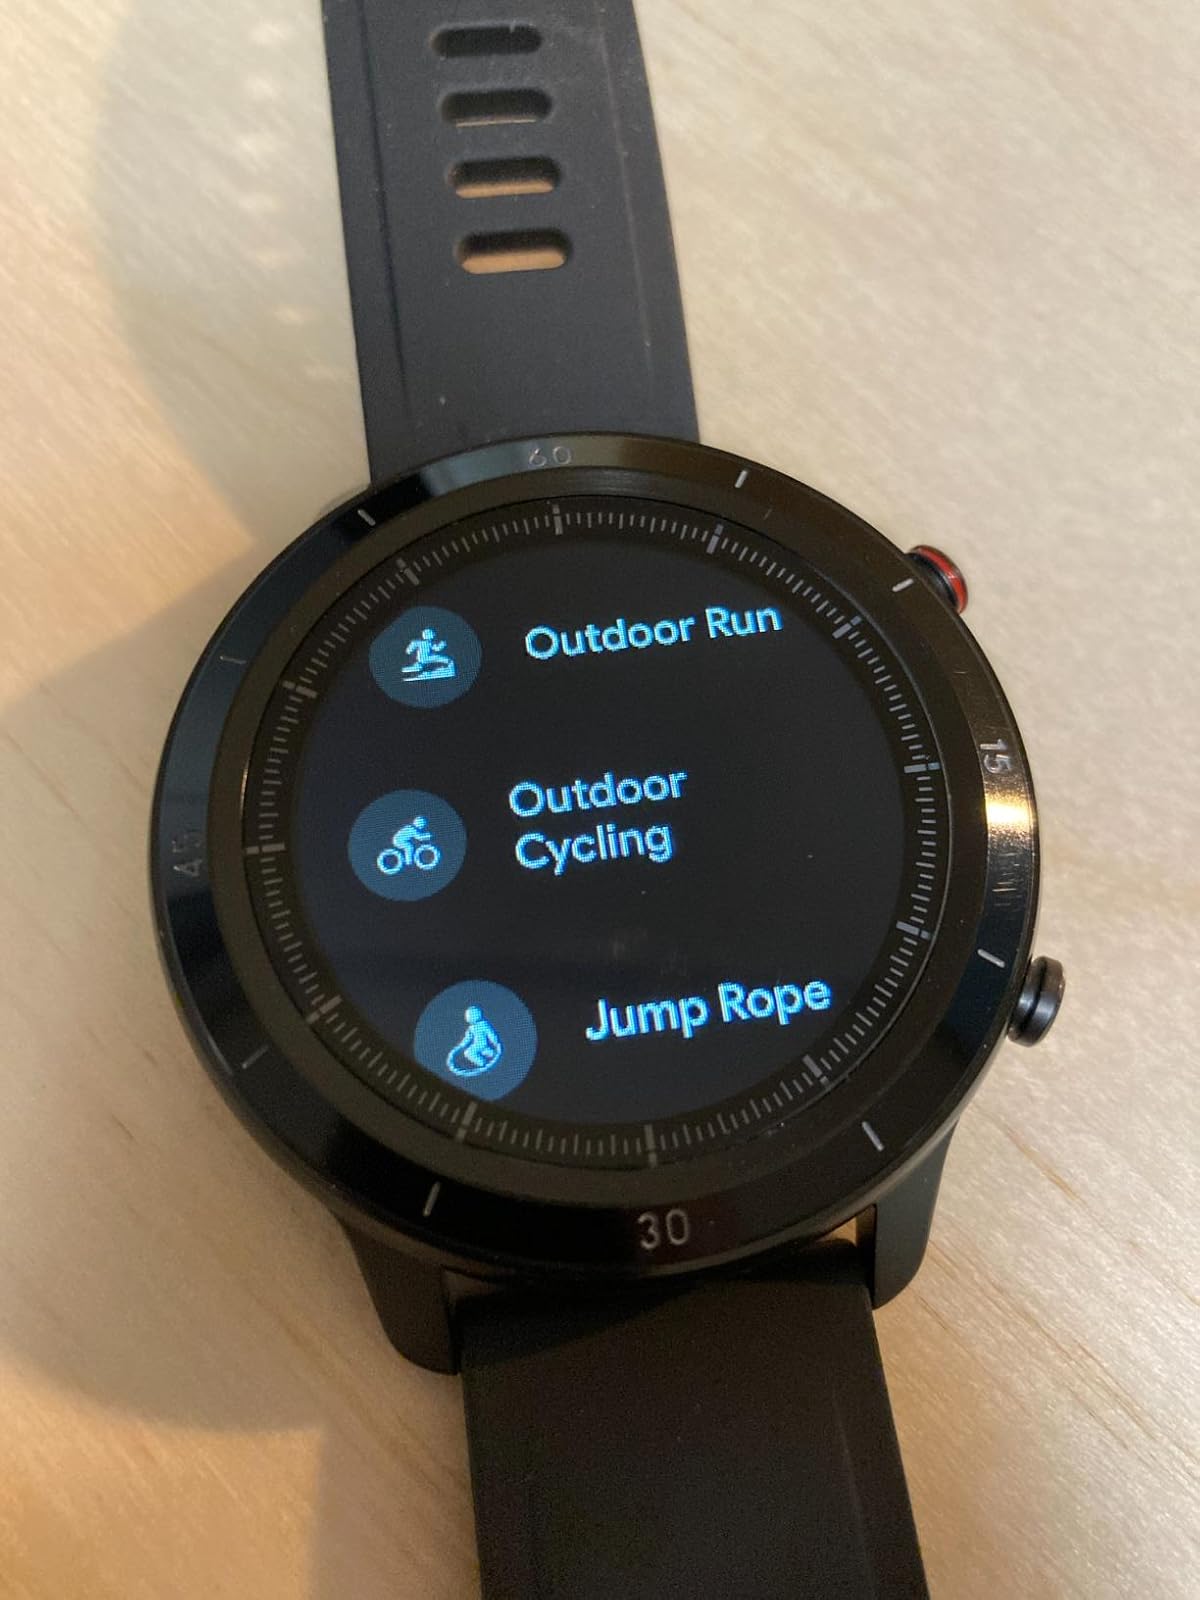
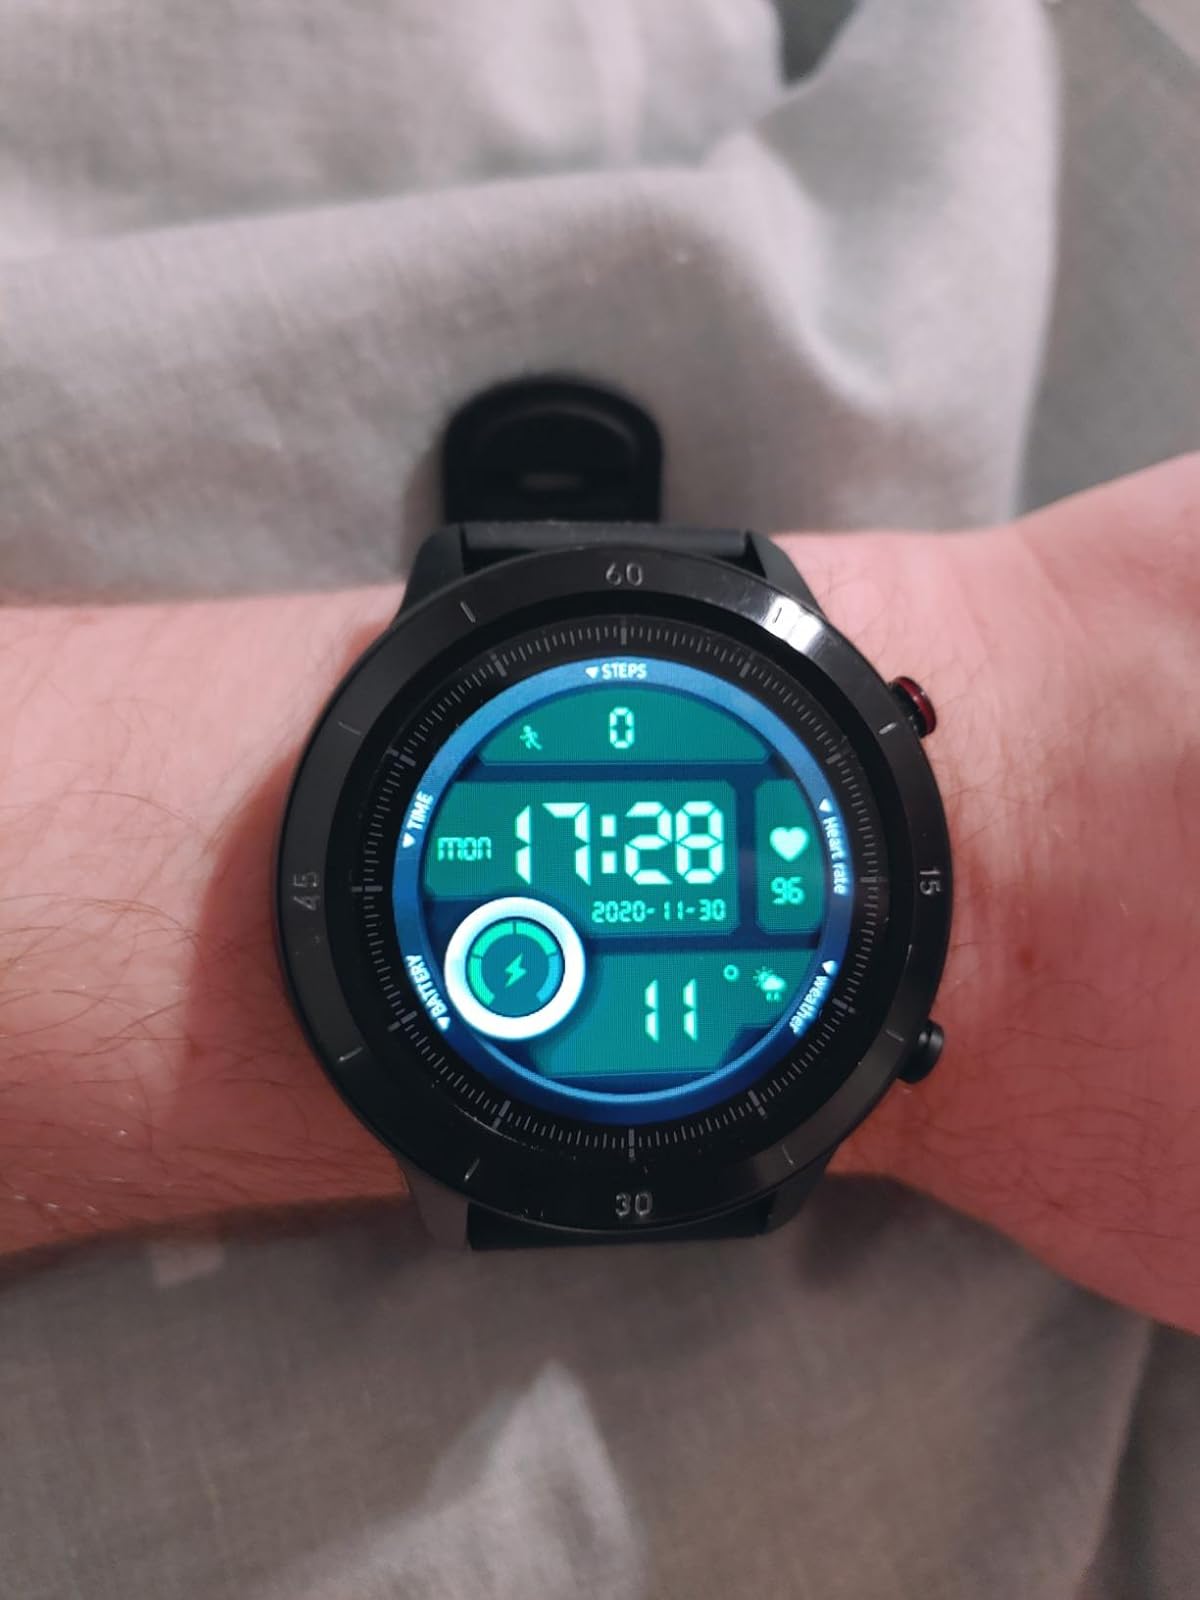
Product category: smartwatch
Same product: yes